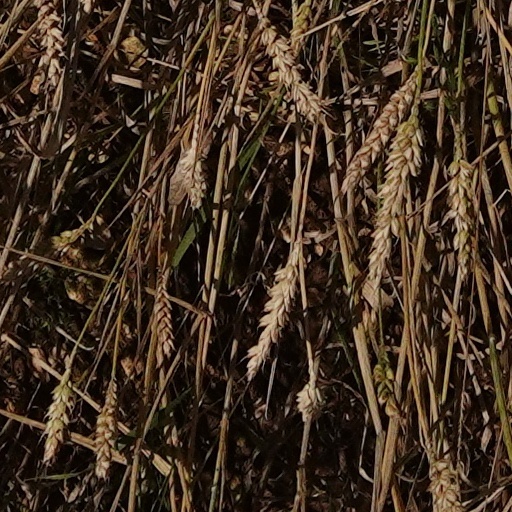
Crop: wheat